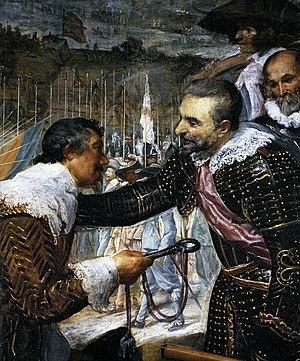
Huile sur toile peinte entre 1634 et 1635 par Diego Vélasquez (musée du Prado, à Madrid).
La Reddition de Breda ou Les Lances est une huile sur toile, peinte entre 1634 et 1635 par Diego Vélasquez et exposée au musée du Prado de Madrid depuis 1819.